Hotel California

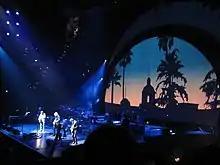
The Eagles performing "Hotel California" in Australia during their Long Road Out of Eden Tour

As "Hotel California" became one of the group's most popular songs and a concert staple for the band, live recordings of the song have therefore also been released. The first live recording of the song appeared on the Eagles' 1980 live album, and an acoustic version with an extended intro is a track on the 1994 "Hell Freezes Over" reunion concert CD and video release. The "Hell Freezes Over" version is performed using eight guitars and has a decidedly Spanish sound, with Felder's flamenco-inspired arrangement and intro.